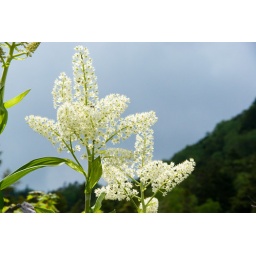
The flower which blooms backed by a blue sky